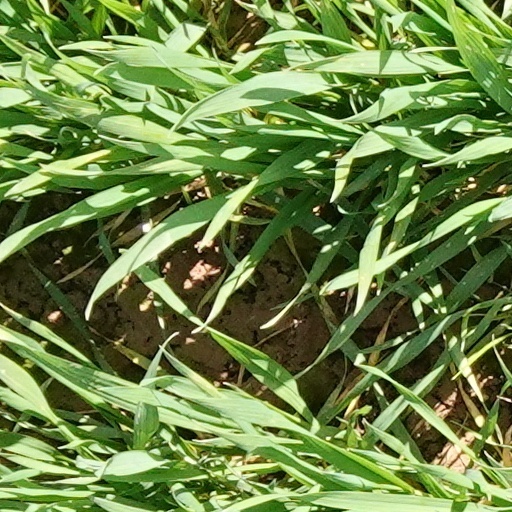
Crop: wheat